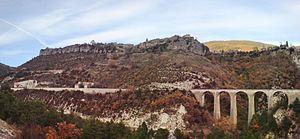
Le village perché de fr:Méailles, dans les fr:Alpes-de-Haute-Provence, et le viaduc des fr:Chemins de fer de Provence (celui au sud de la gare).
Méailles est une commune française, située dans le département des Alpes-de-Haute-Provence en région Provence-Alpes-Côte d'Azur.